Jeremiah Goodman

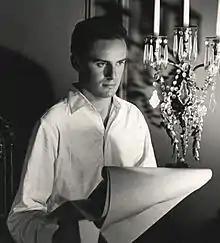
Jeremiah Goodman in Manhattan, 1956

Jeremiah Goodman (October 22, 1922 – September 7, 2017) was an illustrator who signed his work with his first name only. Goodman used his unique painting style to create the essence of a building's interior. His painting interprets the plans of both architects and interior designers. He painted original portraits of spaces for both commercial and private clients. For almost twenty years he created the covers for "Interior Design" magazine, and also books on interiors and for murals.